Strahil Peak

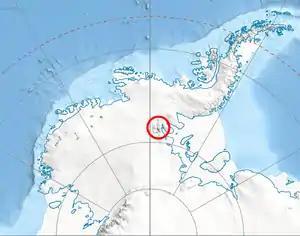
Location of Sentinel Range in Western Antarctica.

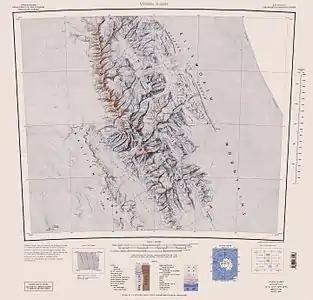
Map of Sentinel Range.

Strahil Peak is the sharp rocky peak rising to 2894 m just west of the main crest of north-central Sentinel Range in Ellsworth Mountains, Antarctica. It is named after the Bulgarian rebel leader Strahil Voyvoda (mid-17th century – c. 1711).